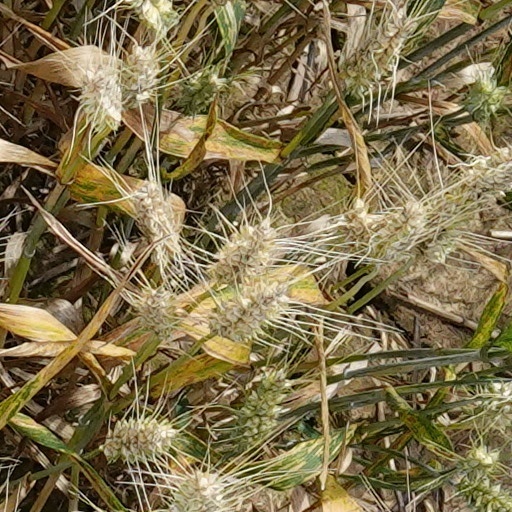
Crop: wheat